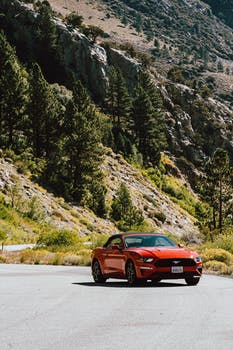
Label: No Watermark